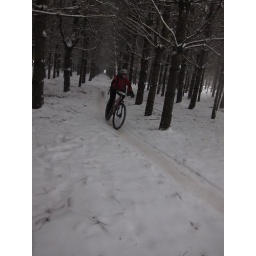
Winter mountain bike racing in Leesburg, VA